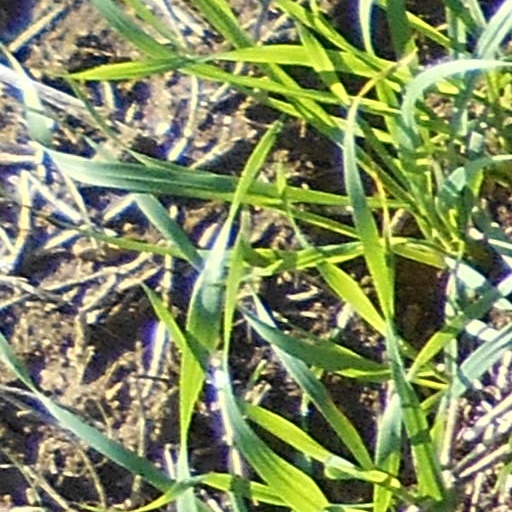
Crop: wheat